Paul Kneale

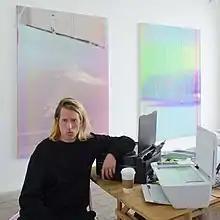
Paul Kneale in his studio

Paul Kneale (born 1986 in Toronto, Ontario) is a London based artist whose practice explores the impact of digital technology on the world's perception of reality and art.